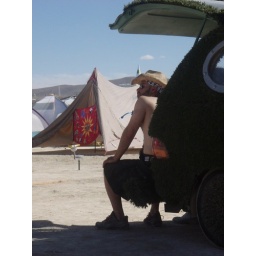
in the shade of the grass van